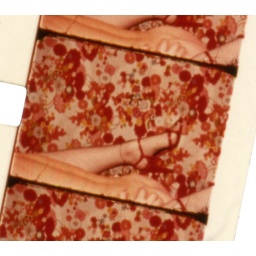
a box of 8mm reel film from the 1970's was found in the attic of an abandoned house in pennsylvania.